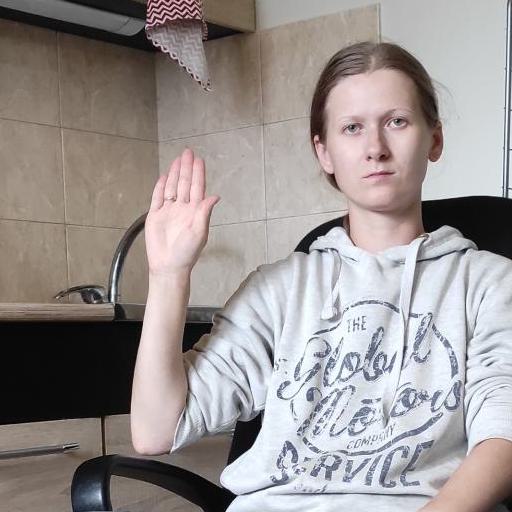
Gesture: stop